Screwdriver

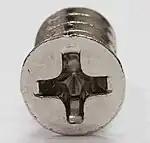
Phillips screw head

Meanwhile, in Portland, Oregon, Henry F. Phillips patented his own invention, an improved version of a deep socket with a cruciform slot, today known as the Phillips Screw. Phillips offered his screw to the American Screw Company, and after a successful trial on the 1936 Cadillac, it quickly swept through the American auto industry. With the Industrial Revival at the end of the Great Depression and the upheaval of World War II, the Phillips screw quickly became, and remains, the most popular screw in the world. A main attraction for the screw was that conventional slotted screwdrivers could also be used on them, which was not possible with the Robertson Screw.